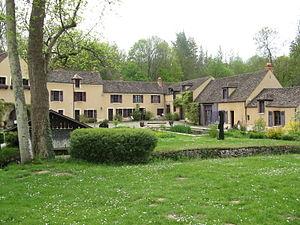
Moulin de Villeneuve à Saint-Arnoult-en-Yvelines, demeure d'Elsa Triolet et Louis Aragon
Le département des Yvelines est un département français, appartenant à la grande couronne de la région Île-de-France. Créé le 1ᵉʳ janvier 1968 en application de la loi du 10 juillet 1964, c'est le plus étendu des départements issus du démembrement de l'ancienne Seine-et-Oise et le huitième département français par la population. L'Insee et la Poste lui attribuent le code 78 repris de l'ancienne Seine-et-Oise. Son conseil départemental est présidé par Pierre Bédier. Ses habitants sont appelés les Yvelinois.
Le moulin de Villeneuve, ou Maison Elsa Triolet-Aragon, est un ancien moulin à eau situé sur la Rémarde à Saint-Arnoult-en-Yvelines, entouré d'un parc de six hectares. Il fut construit au XIIᵉ siècle et remanié aux XVIIIᵉ et XIXᵉ siècles. À partir de 1904, il ne servit plus de moulin, mais de résidence campagnarde.
Le département des Yvelines est une terre de tradition culturelle et littéraire. Dans les Yvelines, ce sont près de 800 associations, bénévoles, professionnels et collectivités territoriales qui œuvrent ensemble pour le développement culturel.
Cet article recense les immeubles protégés au titre des monuments historiques en 2017, en France.